Oberurnen

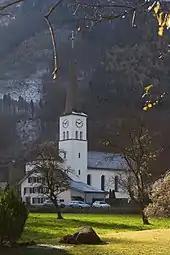
Oberurnen Catholic Church

Oberurnen has a population (as of 2010) of 1,963. , 24.2% of the population was made up of foreign nationals. Over the last 10 years the population has grown at a rate of 0.5%. Most of the population speaks German (79.8%), with Italian being second most common ( 8.2%) and Albanian being third ( 3.6%).